Plains hide painting

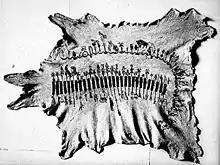
Kiowa winter count by Anko, ca. 1895

Men recorded their battle and hunting exploits on hide tipi liners, robes, and even shirts. Figures were scattered across the hide and semi-transparent images sometimes overlapped each other. Narrative hides were often read right to left, with the protagonist emerging from the right. Allies are on the right with enemies on the left. Men and horses were commonly painted, and other popular motifs included footprints, hoofprints, name glyphs, bullets, and arrows. An 1868 Blackfoot buffalo hide features the protagonist no fewer than eight times.